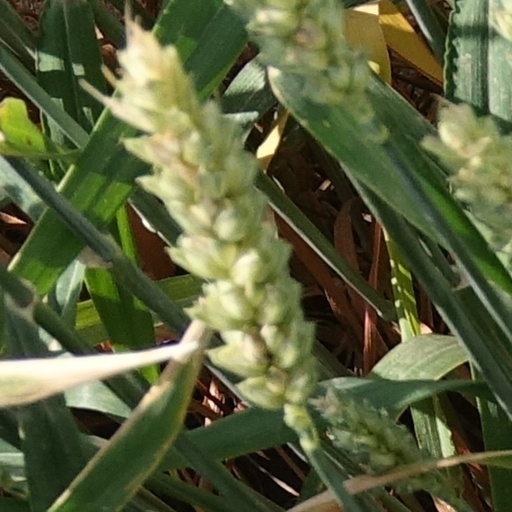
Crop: wheat